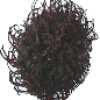
Label: rambutan